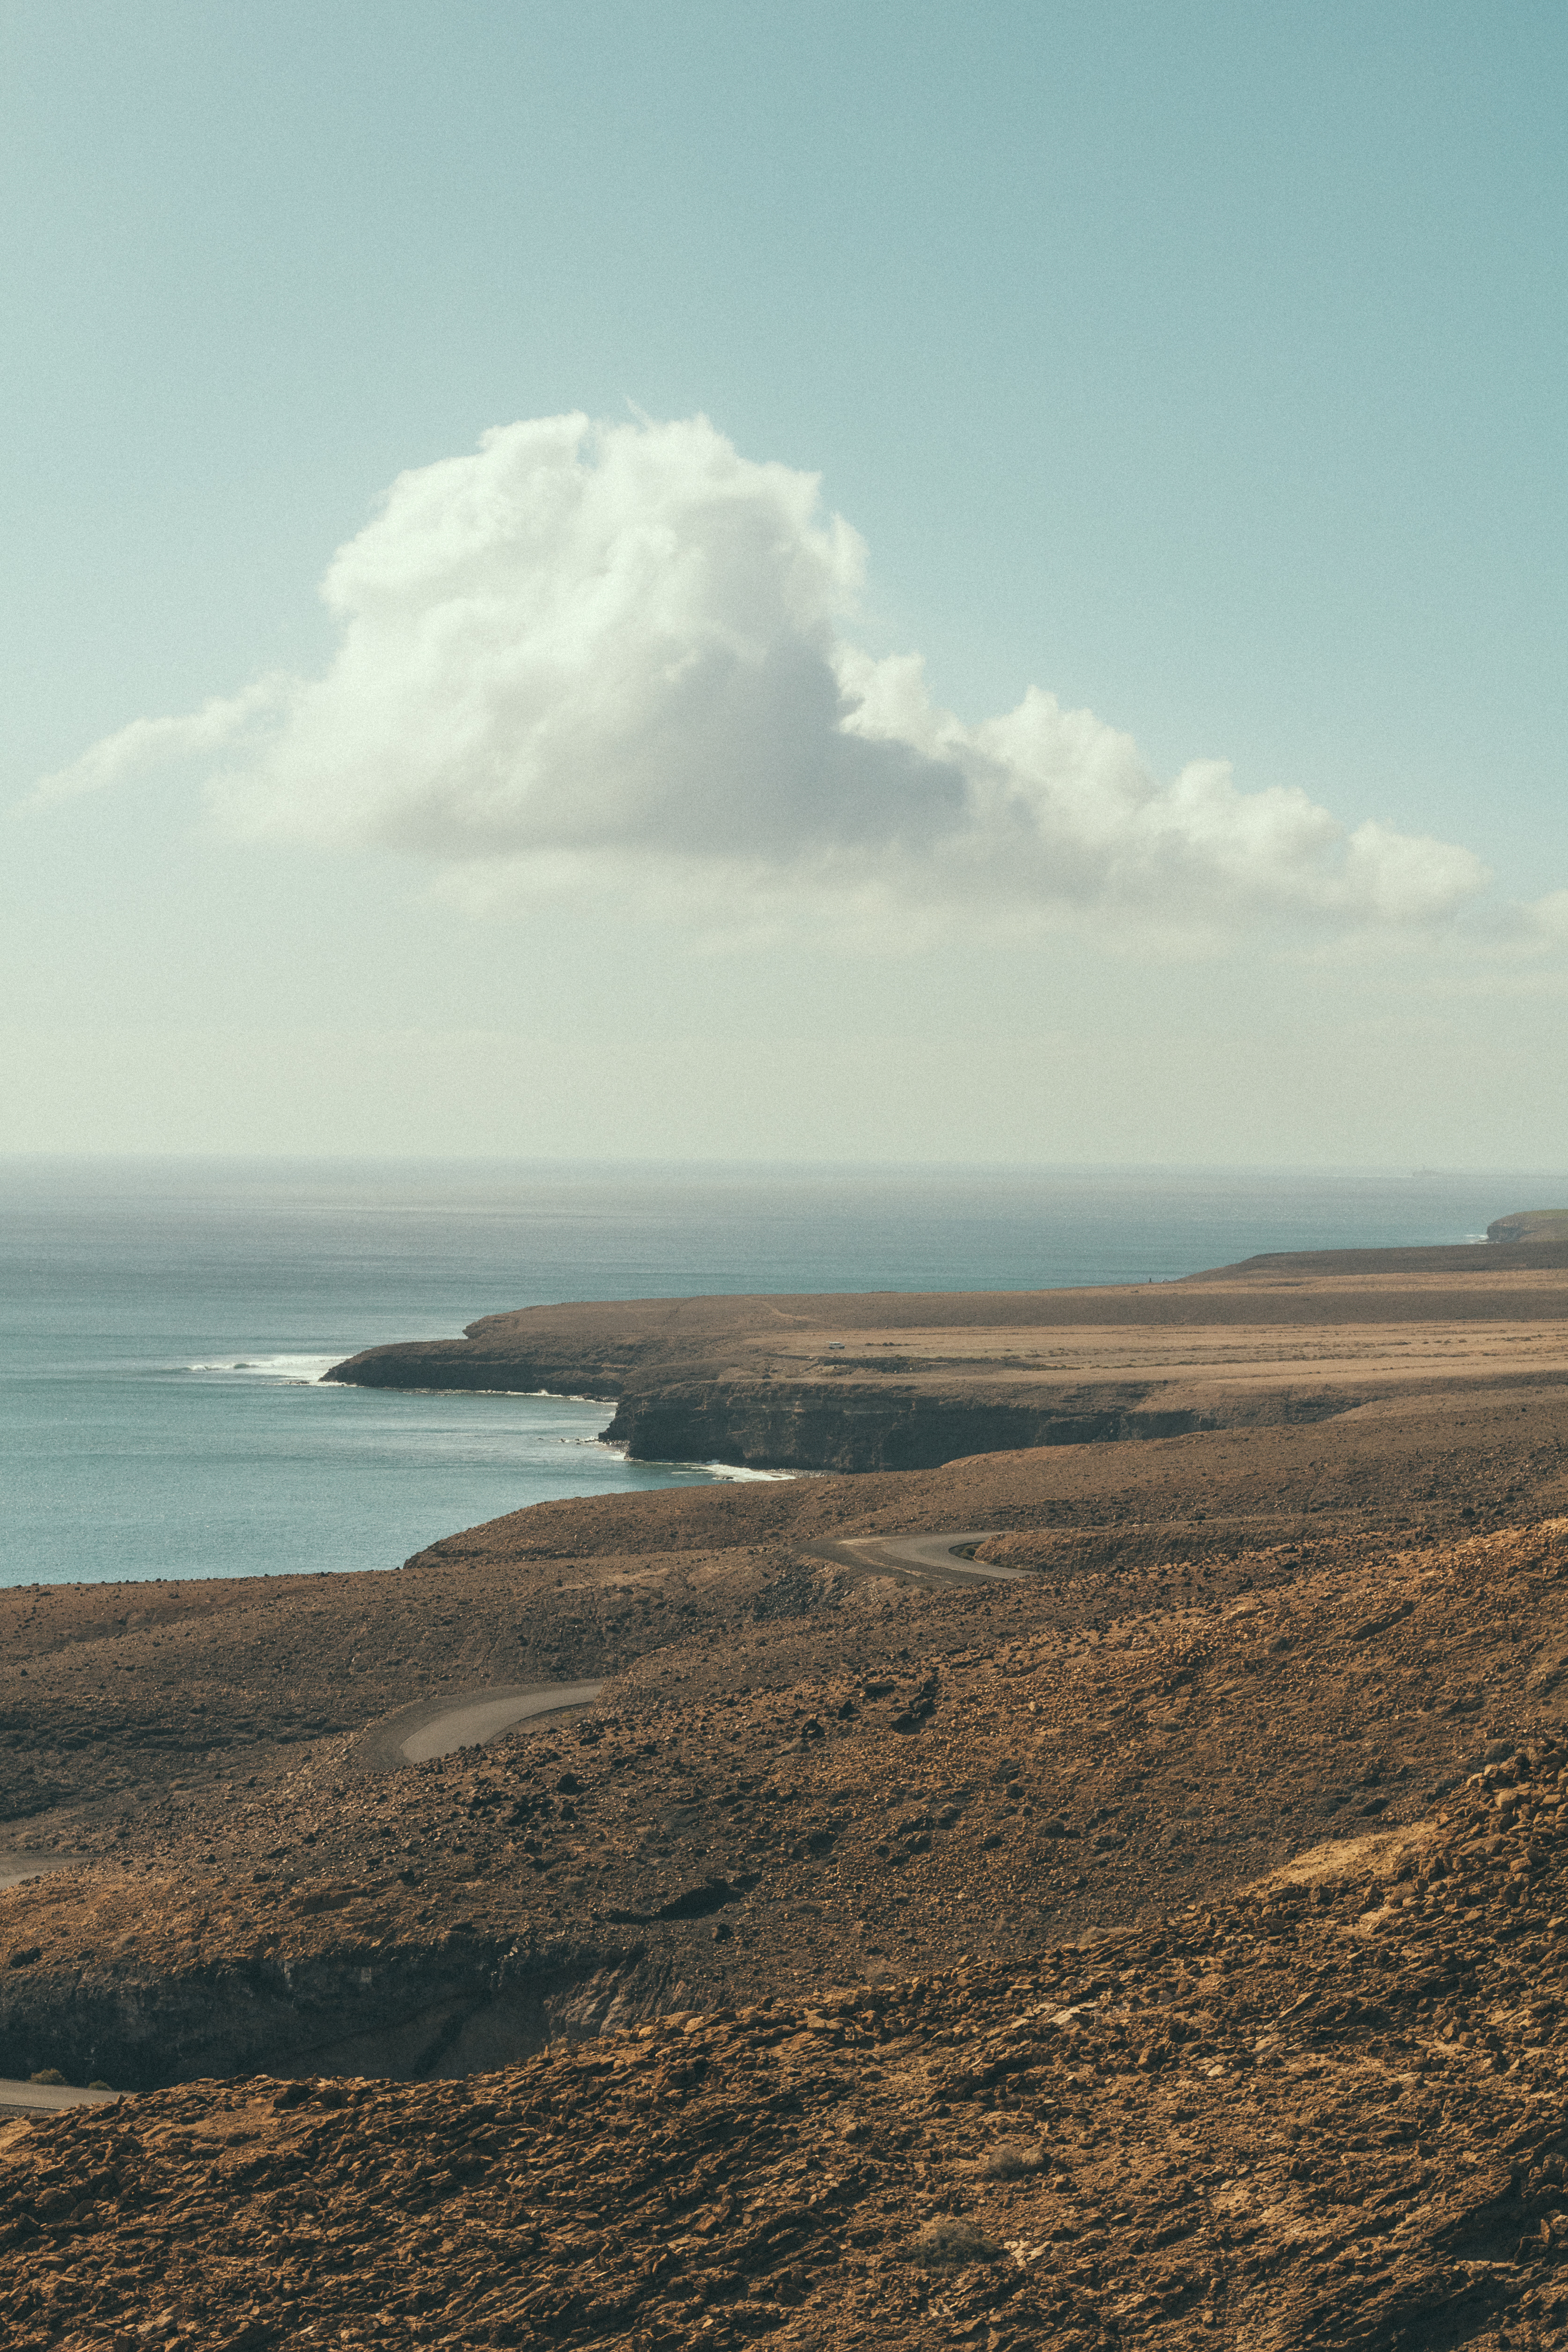
sky, body of water, sea, coast, horizon, ocean, cloud, shore, natural environment, beach, atmospheric phenomenon, coastal and oceanic landforms, headland, calm, cliff, ecoregion, wave, terrain, geology, highland, rock, bay, vacation, landscape, hill, sound, promontory, sand, mountain, plain, klippe, meteorological phenomenon, road, channel